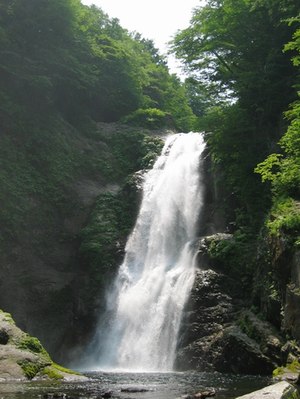
100 vandfald i Japan / Galleri
100 vandfald i Japan er en liste over vandfald i Japan, der blev udarbejdet i 1990 af det japanske miljøministerie.